Girlschool

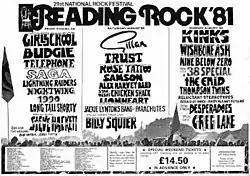
Headlining the Friday night of the 1981 Reading Festival was the highlight of Girlschool's career

At the beginning of 1982, Girlschool did a European tour and, at the last Danish date in Copenhagen with supporting act Mercyful Fate, McAuliffe received a potentially-fatal electric shock from her microphone. She recovered fast enough to complete a Japanese tour, to do other European shows supporting Rainbow on their "Difficult to Cure" tour and to start working on new material for the next album. However, the gruelling schedule of recordings, promotional work and concerts had started to take its toll on the group, with bassist Enid Williams the first to give up, right after the release of "Wildlife" in March 1982, an EP designed to launch the upcoming album. On the recommendation of Lemmy, Williams was replaced by Ghislaine 'Gil' Weston, former bassist of the punk band The Killjoys.